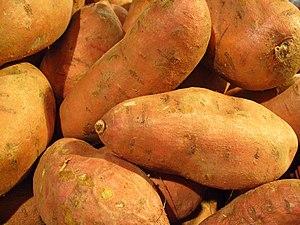
La présente liste de cultivars de patates douces, non exhaustive, fournit certaines informations sur des variétés commerciales et cultivars de patates douces. En 2013, on dénombrait environ 7 000 cultivars de patates douces dans le monde. Cette espèce est cultivées dans de nombreuses régions du monde, principalement en Asie, en Afrique, en Amérique du Nord, mais aussi en Océanie. Cependant, la patate douce n'est pas largement cultivée en Europe, sauf au Portugal et en Espagne